Felton baronets

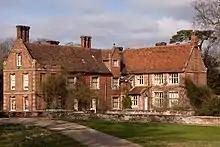
Playford Hall

The Felton baronetcy, of Playford in the County of Suffolk, was a title in the Baronetage of England. It was created on 20 July 1620 for Henry Felton. The second Baronet sat as member of parliament for Suffolk. The third Baronet was member of parliament for Orford. The fourth Baronet was member of parliament for Orford and Bury St Edmunds. The title became extinct on the death of the fifth Baronet in 1719.